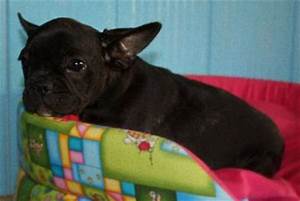
Label: dog